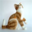
Label: cat